Joy Scouts

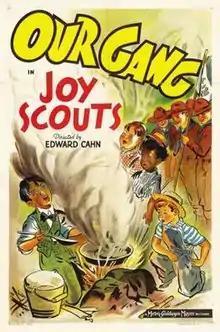

Joy Scouts is a 1939 "Our Gang" short comedy film directed by Edward Cahn. It was the 180th "Our Gang" short to be released.